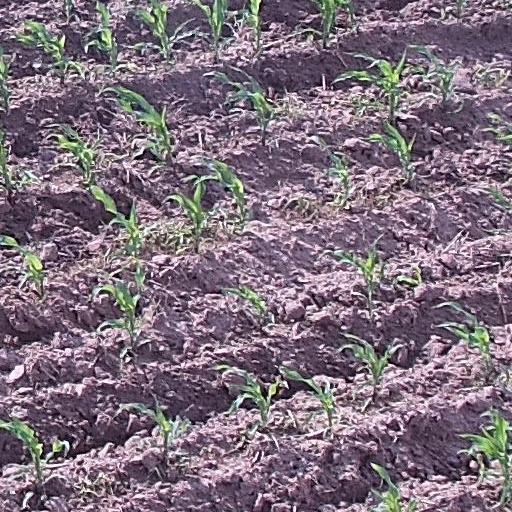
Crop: maize; corn